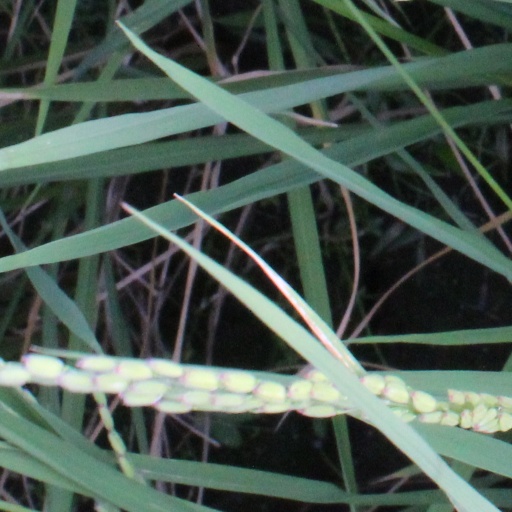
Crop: rice